James Naughton

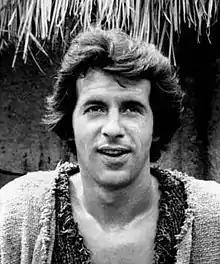
Naughton in 1974

James Naughton (born December 6, 1945) is an American actor and director. On television he is best known as astronaut Pete Burke in the 1974 single-season television series "Planet of the Apes". He won Tony Awards for Best Actor in a Musical in 1990 for "City of Angels", and again in 1997 for the role of lawyer Billy Flynn in the long-running revival of the musical "Chicago".